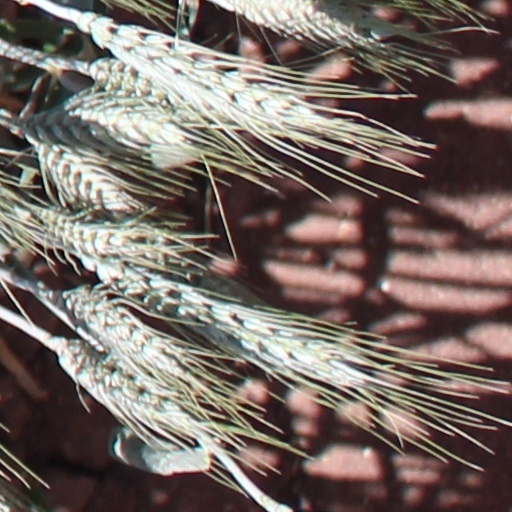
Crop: wheat